Anticipatory grief

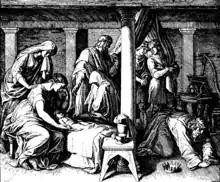
This 1860 woodcut by Julius Schnorr von Karolsfeld depicts David's anticipatory grief. First he was warned that his child would die. Then, "The Lord struck the child that Uriah's wife bore to David, and it became very ill. David therefore pleaded with God for the child; David fasted, and went in and lay all night on the ground. The elders of his house stood beside him, urging him to rise from the ground; but he would not, nor did he eat food with them."

Anticipatory grief, also known as preparatory grief, refers to a feeling of grief occurring before an impending loss. Typically, the impending loss is the death of someone close due to illness. This can be experienced by dying individuals themselves and can also be felt due to non-death-related losses like a pending divorce, company downsizing, or war.